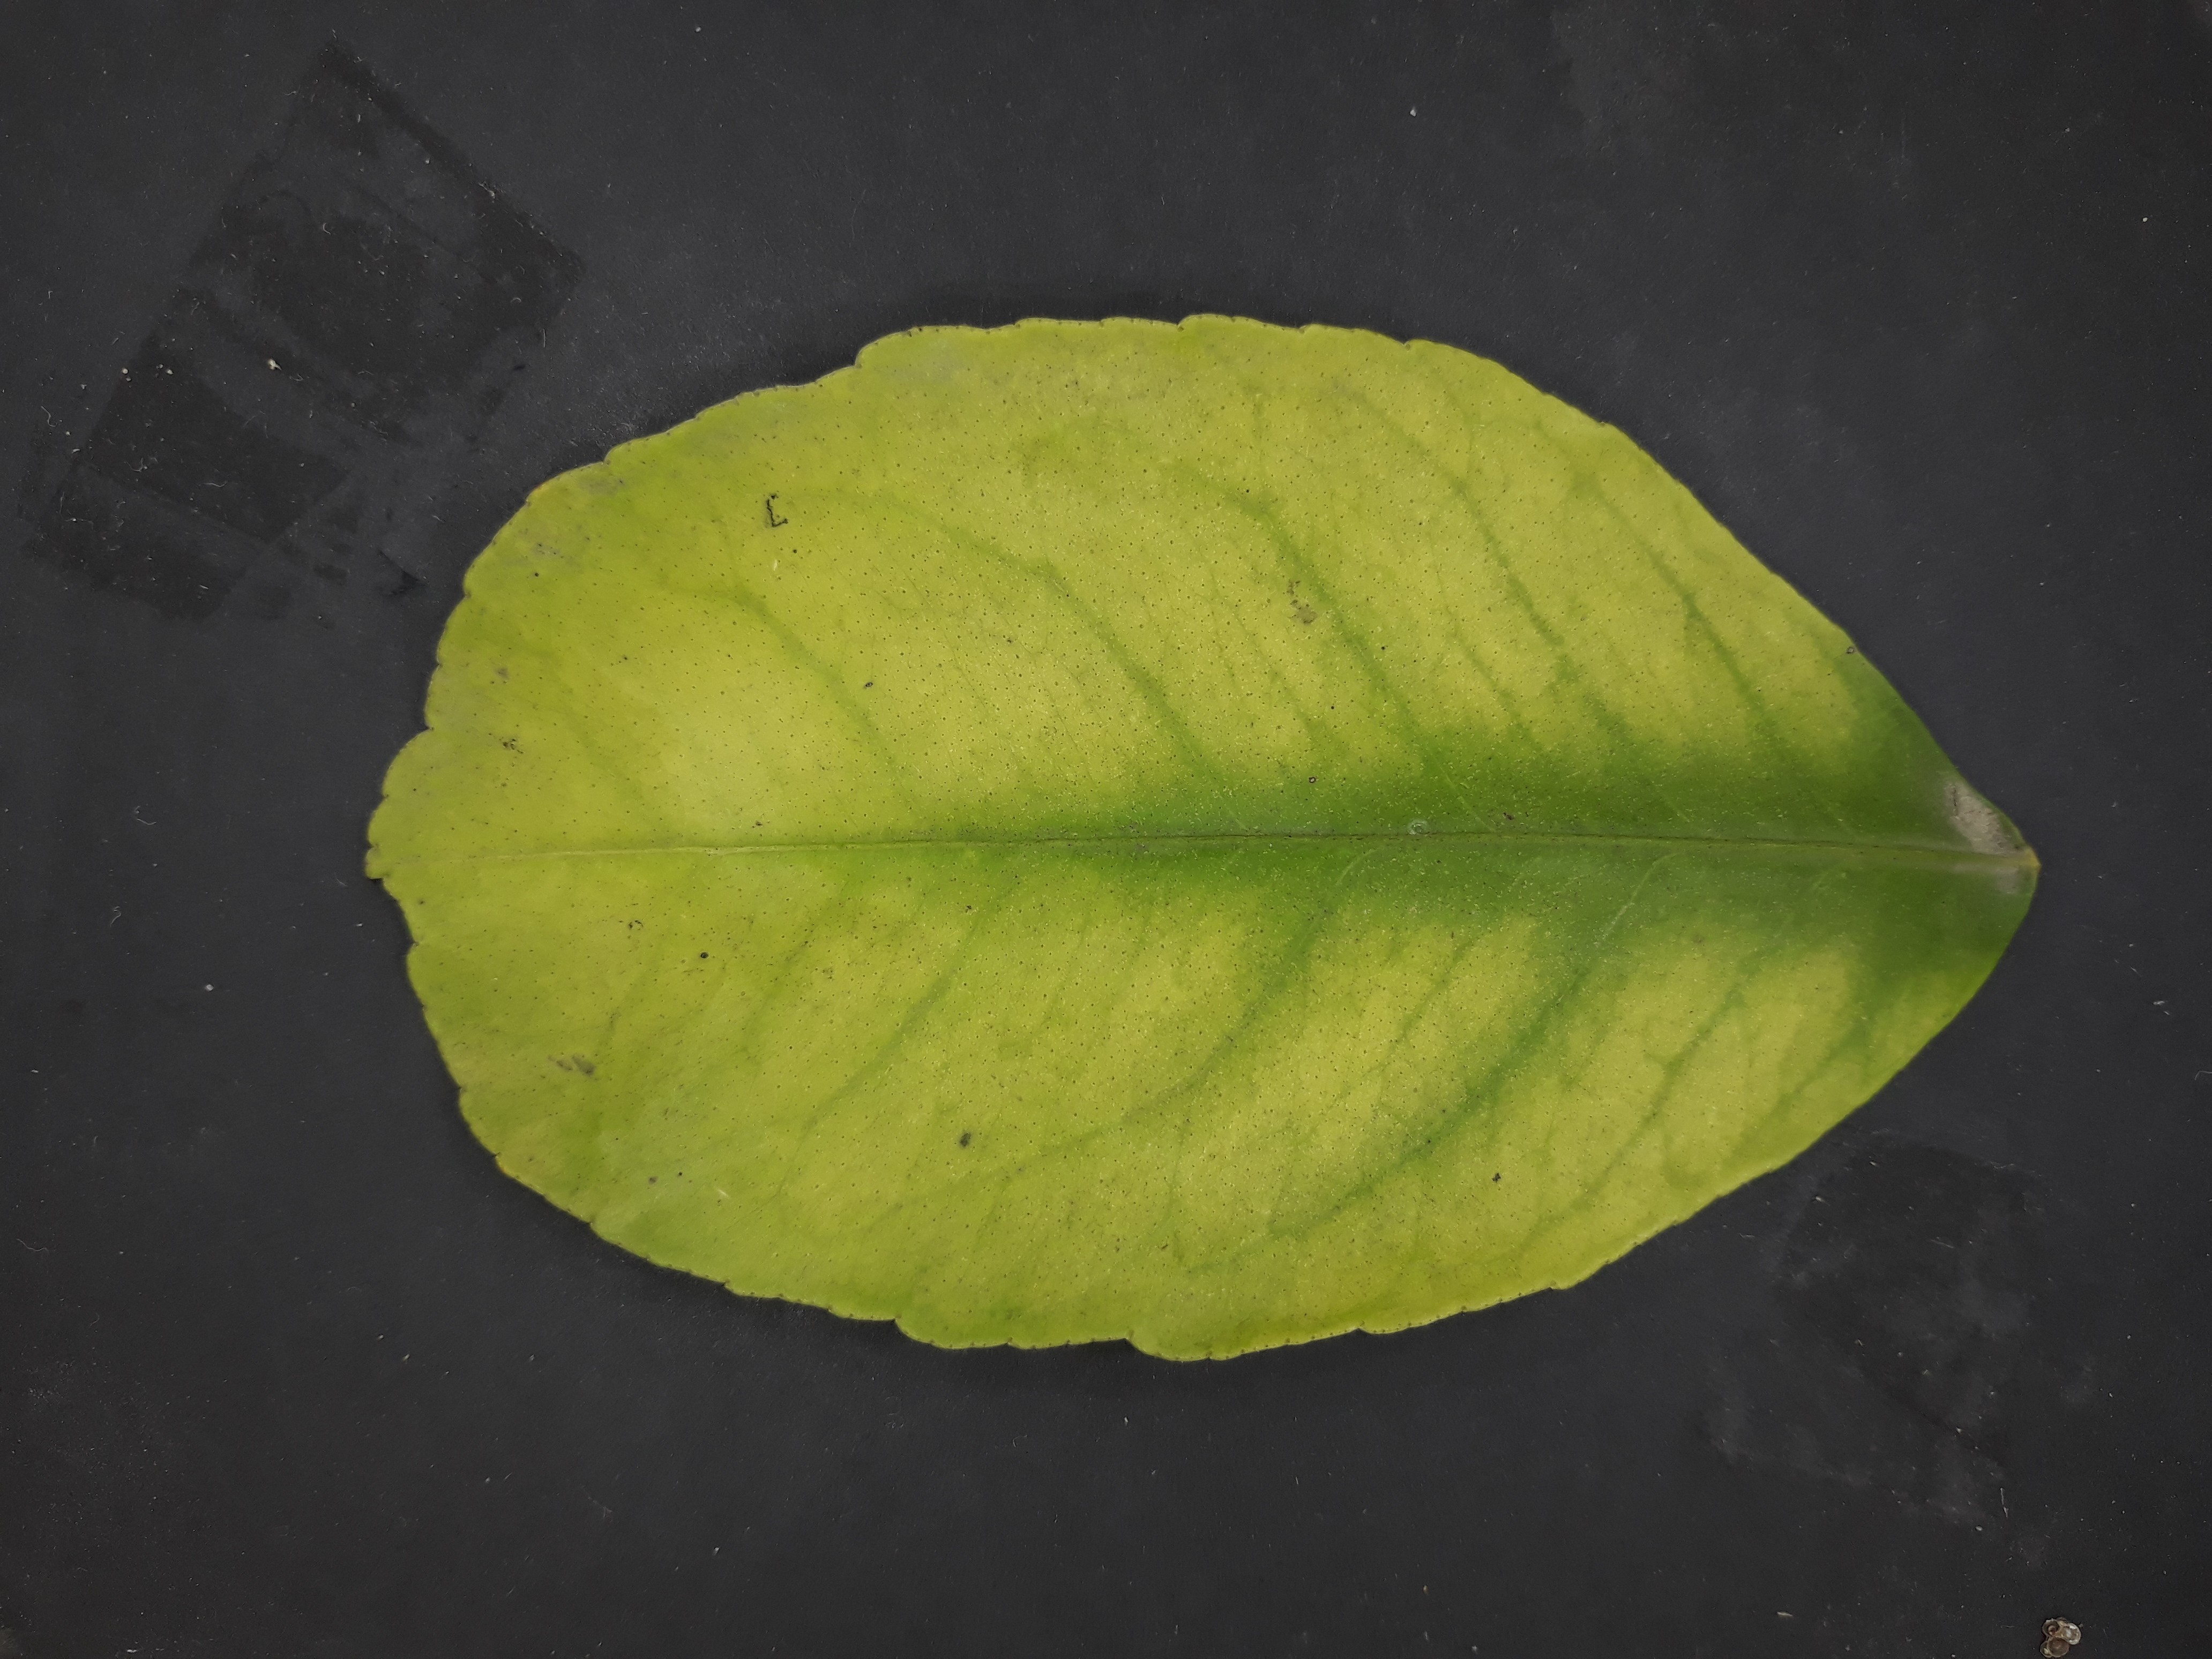
Label: Magnesium deficiency (Mg)